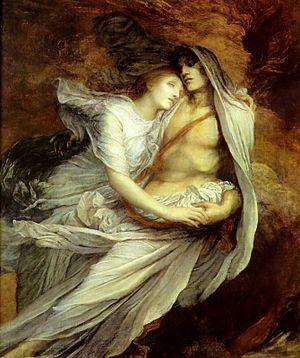
Francesca da Rimini ou Francesca da Polenta est une jeune Italienne dont les amours tragiques ont été immortalisées par Dante Alighieri dans la Divine Comédie.
Paolo Malatesta, dit « il Bello », est un homme politique italien, troisième fils de Malatesta da Verucchio et premier membre de la branche généalogique des Malatesta di Giaggiolo.